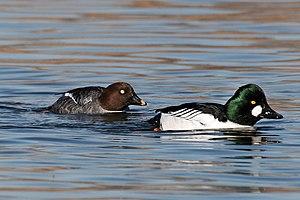
Cette liste de la faune française regroupe les espèces de Galloanserae peuplant la France métropolitaine.